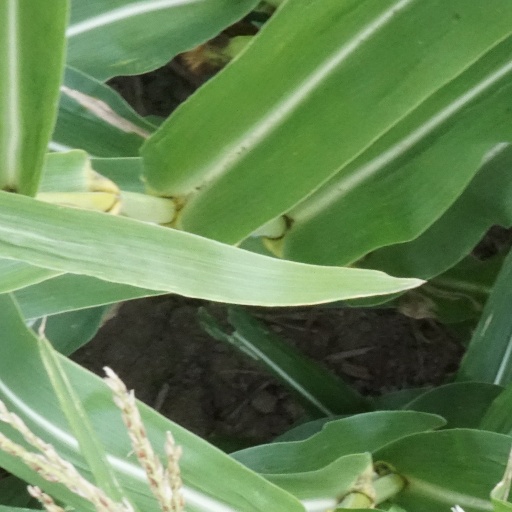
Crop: maize; corn